Whitecourt

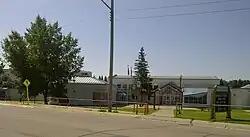
Hilltop High School main entrance

Acute and non-acute medical care is provided at the Whitecourt Healthcare Centre.